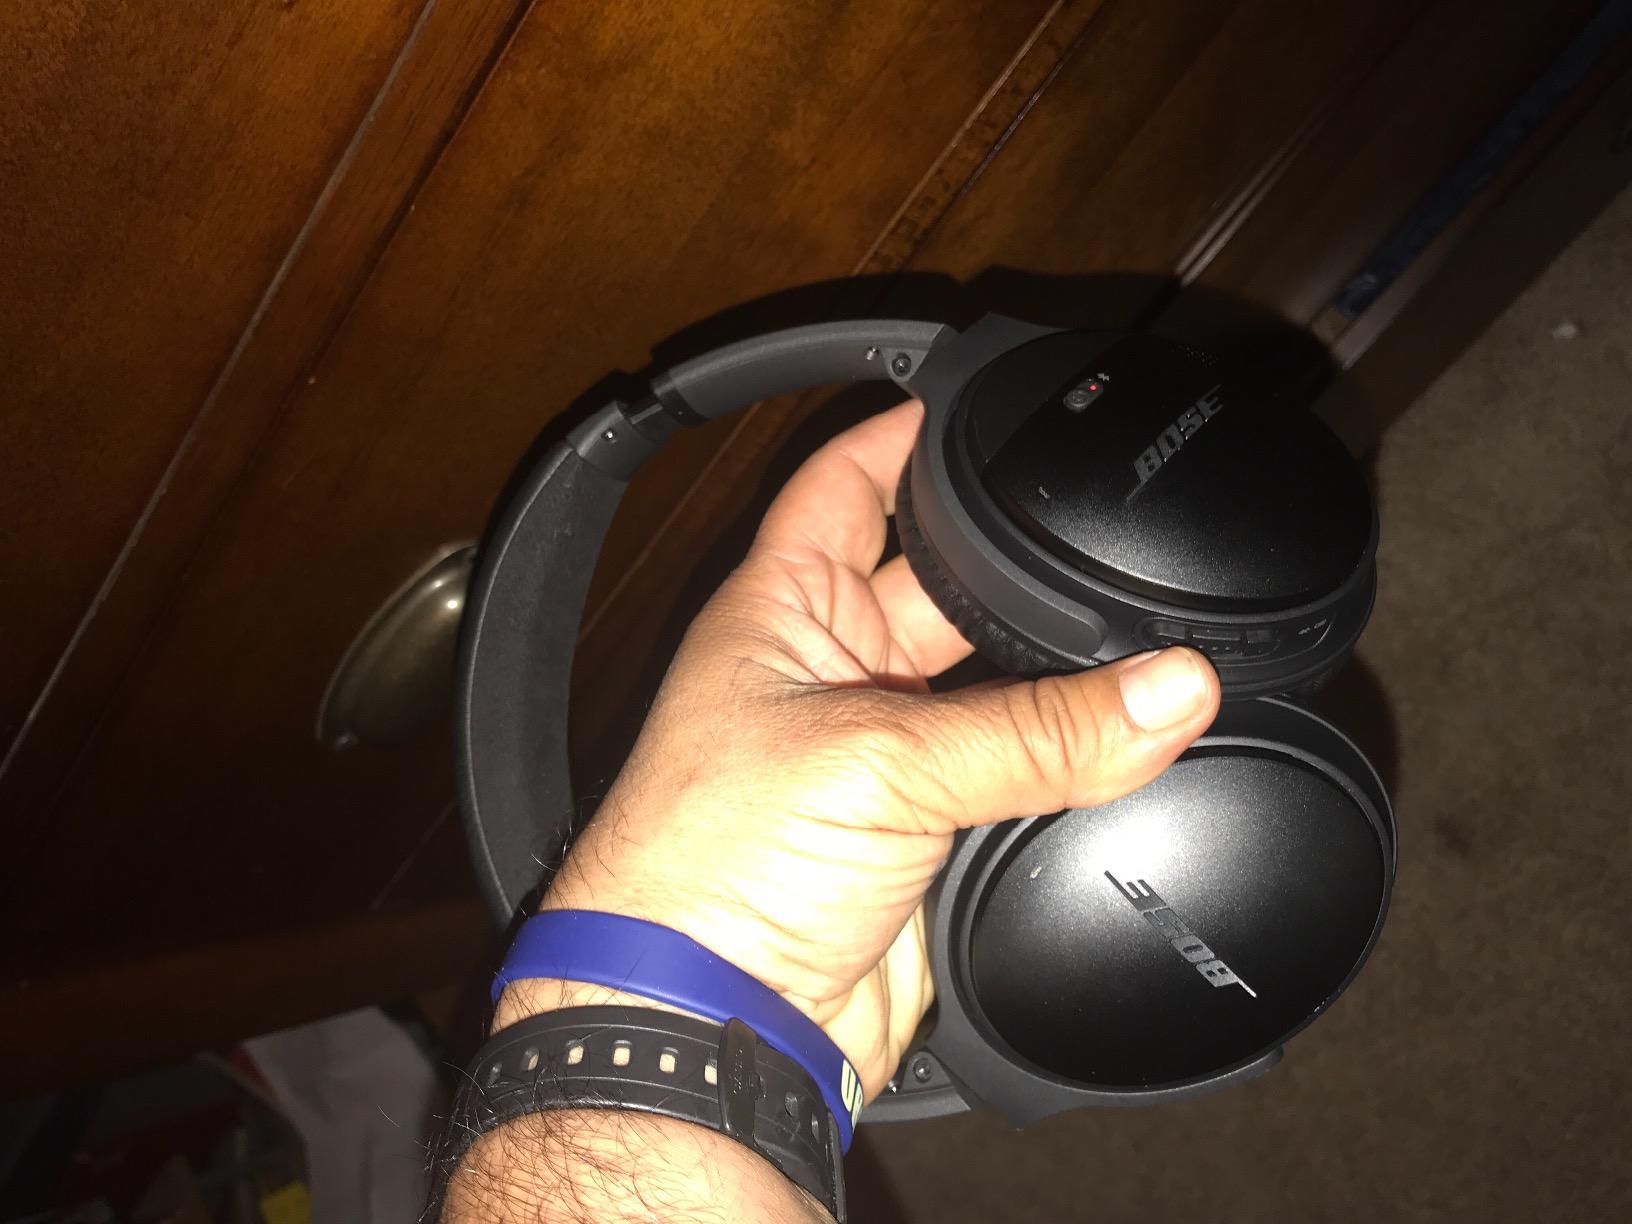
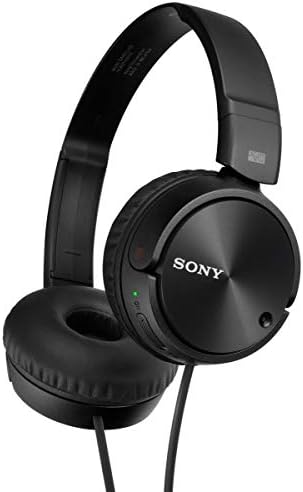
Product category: headphones
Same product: no